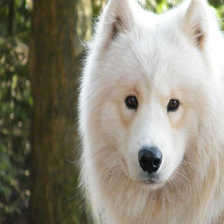
Species: dog
Breed: samoyed